Shimohyōgo Station (Wakayama)

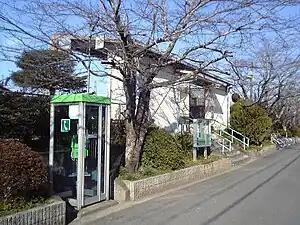
Shimohyōgo Station, February 2010

is a passenger railway station in located in the city of Hashimoto, Wakayama Prefecture, Japan, operated by West Japan Railway Company (JR West).